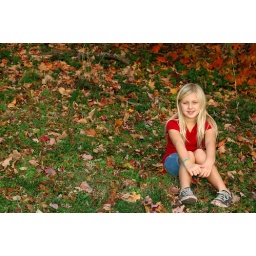
girl in grass